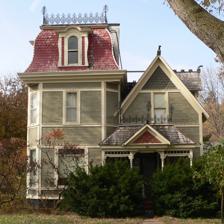
Building: Chauncey S. Taylor House
Country: United States of America
Year built: 1888
Historic house in Nebraska, United States United States historic place Chauncey S. Taylor House U.S. National Register of Historic Places The house in 2011 Show map of Nebraska Show map of the United States Location 715 4th Street, David City, Nebraska Coordinates 41°15′23″N 97°08′32″W / 41.25639°N 97.14222°W / 41.25639; -97.14222 ( Chauncey S. Taylor House ) Area less than one acre Built 1888 ( 1888 ) Architectural style Second Empire, Queen Anne NRHP reference No. 82003184 Added to NRHP June 25, 1982 The Chauncey S. Taylor House , also known as the Richard Zeilinger House , is a historic house in David City, Nebraska . It was built in 1888 for Chauncey S. Taylor, a jeweler from Vermont. It was acquired by John Zeilinger in 1903. From 1921 to 1967, his son, Richard W. Zeilinger, lived in the house. The Zeilingers owned a hardware store in David City called Zeilinger Hardware. It was designed in the Second Empire and Queen Anne architectural styles. It has been listed on the National Register of Historic Places since June 25, 1982. References